Dean Evan Hart

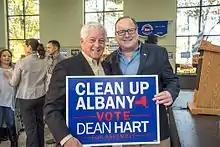

Dean Evan Hart, O.D., M.A., M.S. (Candidate in Bioethics), B.S., A.A.S., F.A.A.O. (born November 4, 1957) is an American scientist, clinical optometrist, professor, and the founder of Woodbury Ophthalmic Group and Woodbury Optical Studio. Dean ran for Nassau County Legislature in 2015. He was a candidate for the New York State Assembly in the 15th Assembly District of the 2016 election. Hart also ran for town office in 2017.